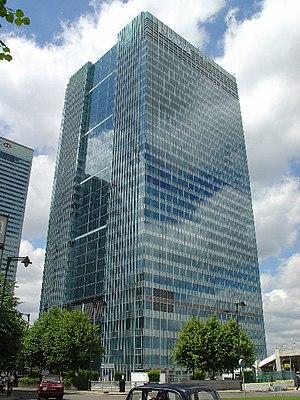
HOK est un cabinet d'architectes américain. L'agence qui emploie 1 700 personnes a notamment conçu plus d'une centaine de gratte-ciel de par le monde.
Le One Churchill Place est un gratte-ciel de la ville de Londres, en Angleterre.